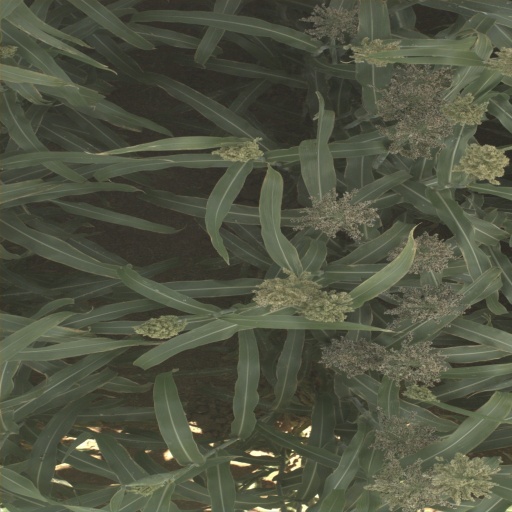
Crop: sorghum